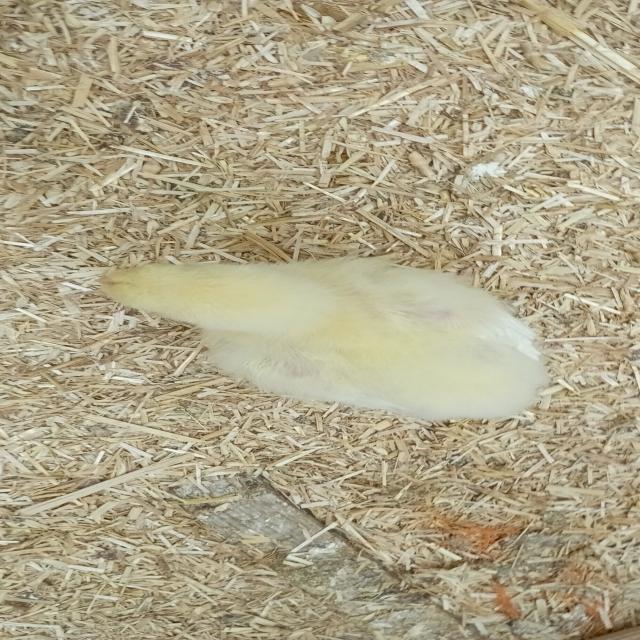
Weight: 179 g